Rhett Titus

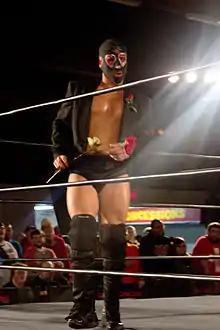
Titus as The Romantic Touch in January 2014

Titus returned to ROH on October 26, 2013, working under a mask and the ring name "The Romantic Touch", defeating Will Ferarra in a dark match prior to Glory By Honor XII. On September 18, 2015, Titus dropped the Romantic Touch persona, reuniting with the returning Kenny King as The All Night Express to defeat the Briscoe Brothers in a tag team match at All Star Extravaganza VII.